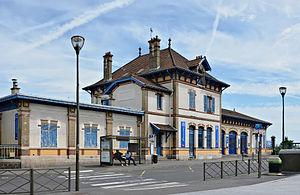
Vue extérieure de la gare de Rosny-sous-Bois, Seine-Saint-Denis, France.
La gare de Rosny-sous-Bois est une gare ferroviaire française de la ligne de Paris-Est à Mulhouse-Ville, située au centre de la ville de Rosny-sous-Bois, dans le département de la Seine-Saint-Denis, en région Île-de-France.
Rosny-sous-Bois [ʁonisubwɑ] est une commune française située à l'est de Paris, dans le département de la Seine-Saint-Denis en région Île-de-France. Ses habitants sont appelés les Rosnéens et les Rosnéennes.